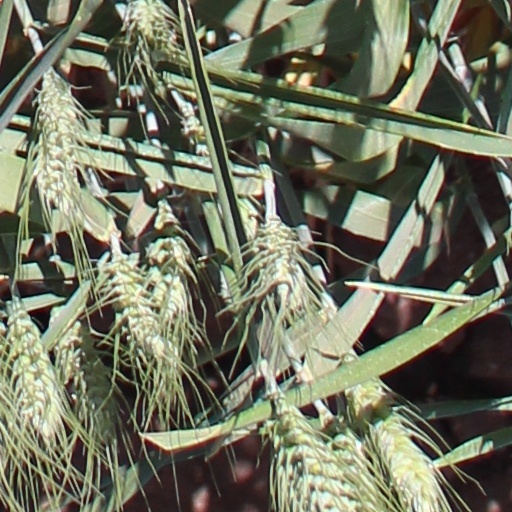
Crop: wheat